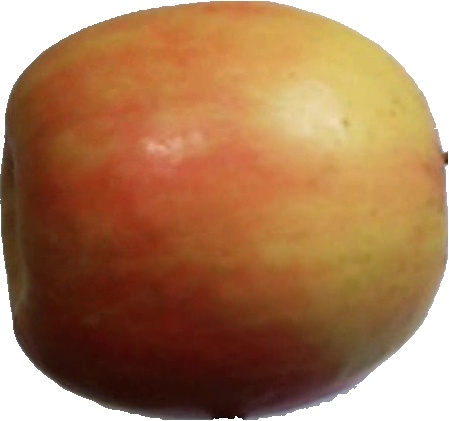
Label: apple_pink_lady_1